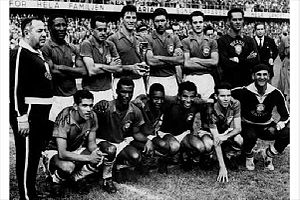
Vavá
Edvaldo Izídio Neto bedre kendt som Vavá var en brasiliansk fodboldspiller og fodboldtræner, der blev delt topscorer ved VM i 1962 for Brasiliens landshold, der også vandt turneringen. Han scorede fire mål ved slutrunden, heraf det ene i finalen, og var en af seks spillere der delte turneringens topscorerpris. Han var også med til at vinde guld ved VM i 1958, også her var han blandt målscorerne i finalen. Han er dermed en af kun fire spillere, der har scoret i to forskellige VM-finaler. De tre andre er Pelé, Paul Breitner og Zinedine Zidane.